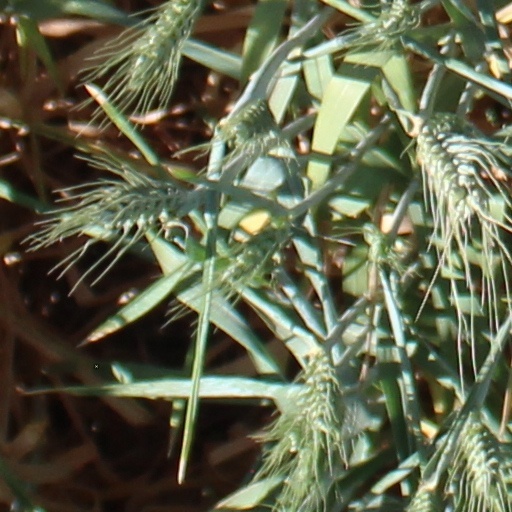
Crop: wheat